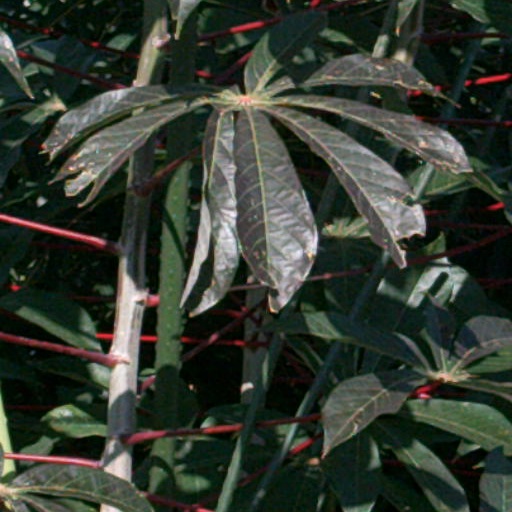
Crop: cassava